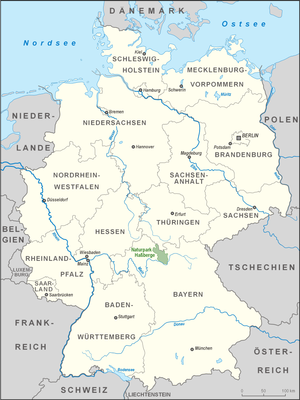
Naturpark Haßberge
Beliggenhed af Naturparks Haßberge
Naturpark Haßberge er en 804 km² stor Naturpark i den nordøstlige del af Frankiske Keuperland i den tyske delstat Bayern.